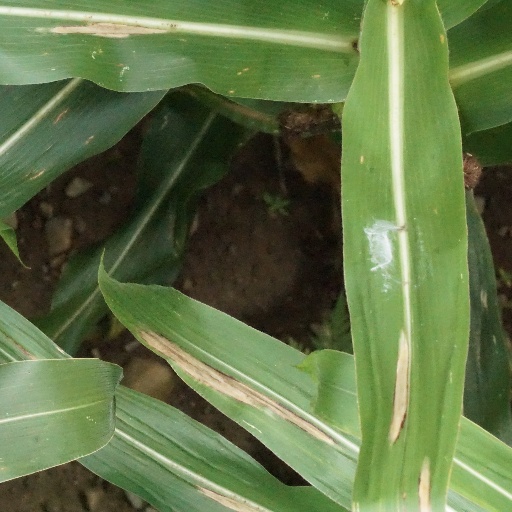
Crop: maize; corn